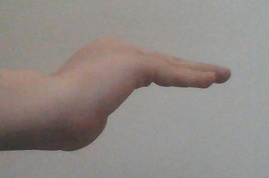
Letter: haa